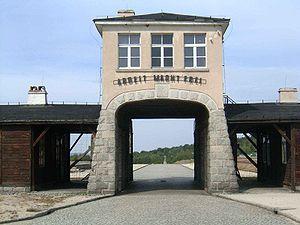
Camp de concentration de Gross-Rosen
Arbeit macht frei est une expression allemande signifiant le travail rend libre.